Horfield Leisure Centre

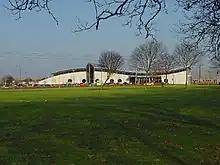
The expanded leisure centre in 2005

Horfield Leisure Centre is a leisure centre in Horfield, Bristol, UK. It is one of the three most used leisure facilities in the Bristol City Council area, the other two being Hengrove Park Leisure Centre and Easton Leisure Centre.